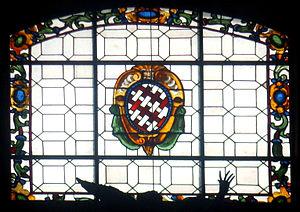
La famille Salviati est une importante famille de banquiers florentins et romains de la Renaissance qui furent notamment au service du pape Sixte IV au XVᵉ siècle.